Uranium mining debate

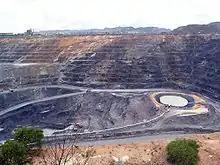
Ranger Uranium Mine, number 3 pit

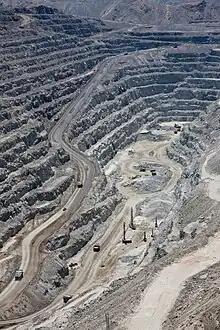
Arandis Mine

The uranium mining debate covers the political and environmental controversies of uranium mining for use in either nuclear power or nuclear weapons.